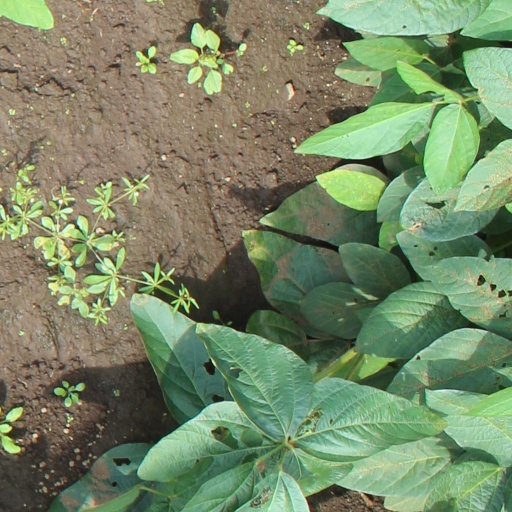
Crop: soybean